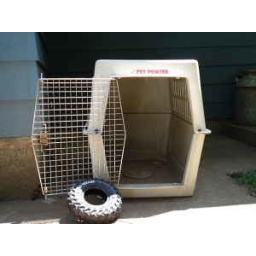
Symmetry: door and door opening. Contrast: lit up blue siding, siding in shadow, tire in light, tire in shadow. A beautiful picture.